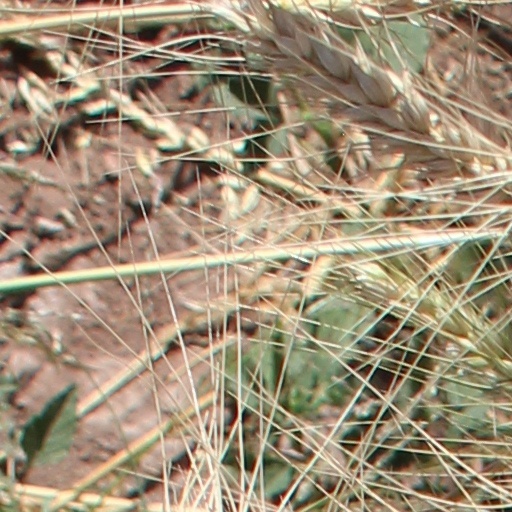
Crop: wheat